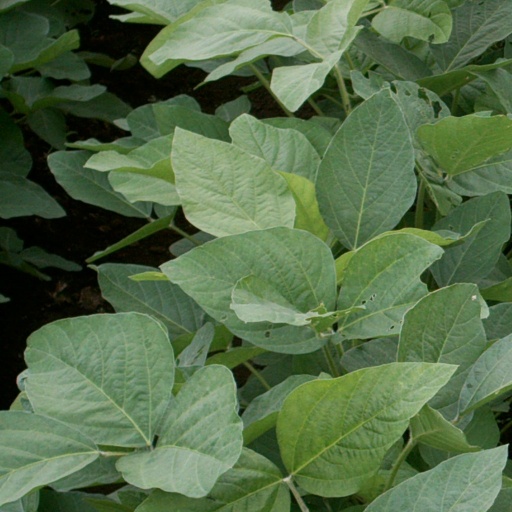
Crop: soybean